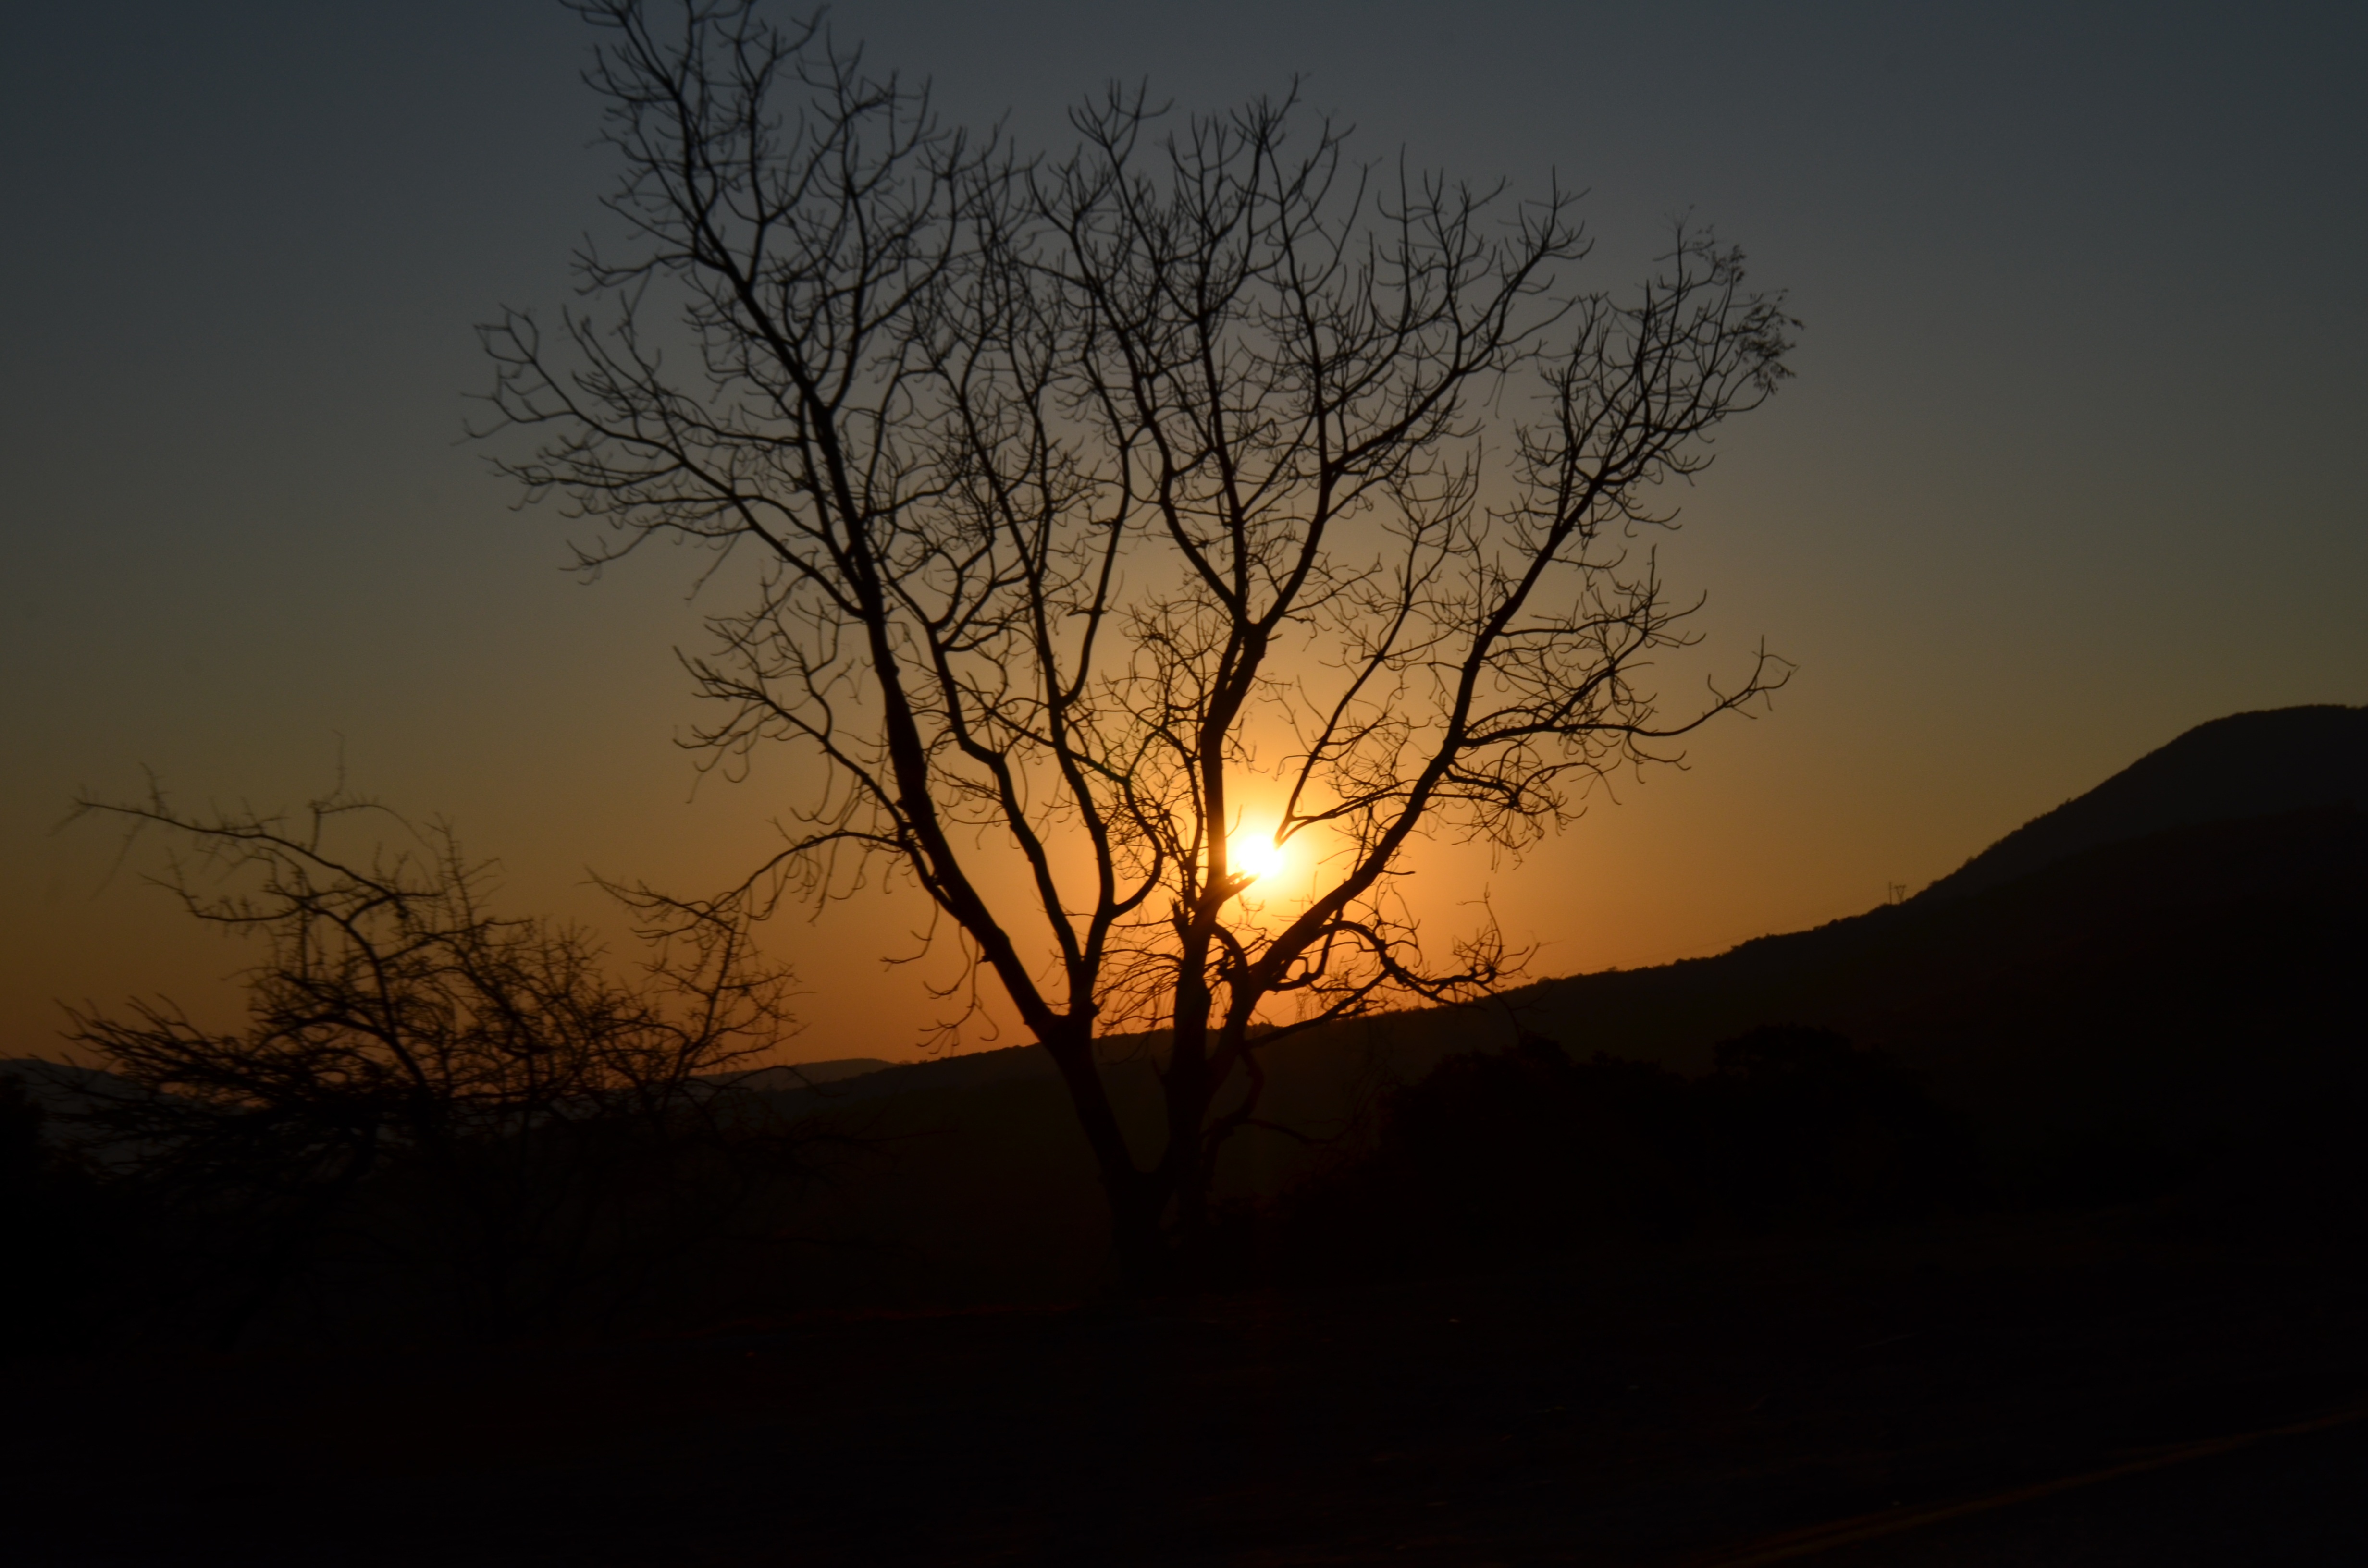
landscape, tree, nature, outdoor, branch, silhouette, sky, sun, sunrise, sunset, mist, sunlight, morning, dawn, atmosphere, dusk, evening, afterglow, atmospheric phenomenon, woody plant, red sky at morning